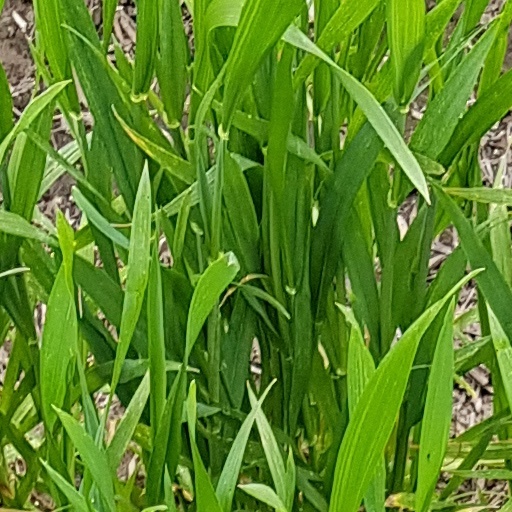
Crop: wheat